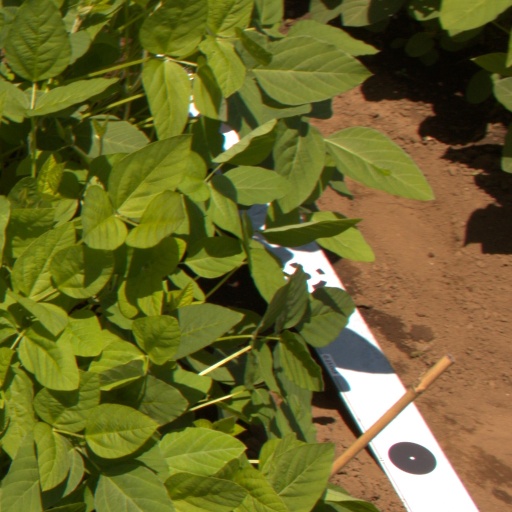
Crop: soybean